Marvin Washington

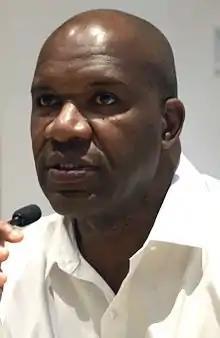
Washington in 2016

Marvin Andrew Washington (born October 22, 1965) is an American former professional football defensive end who played eleven seasons in the National Football League (NFL). He was selected in the sixth round of the 1989 NFL draft, and played eight seasons for the New York Jets of which he was a starter for six. He additionally played for the Denver Broncos and San Francisco 49ers, accumulating a total of 40.5 sacks in 155 games played during his career. Washington played both basketball and football at the University of Idaho.